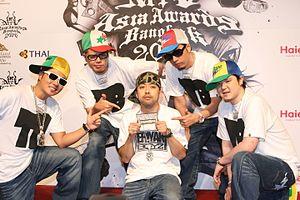
Teriyaki Boyz est un groupe de hip-hop japonais, originaire de Tokyo. Constitué de Ilmari, Ryo-Z, Verbal, Wise et Nigo, il est associé au label Ape Sounds.